Kehai Road station

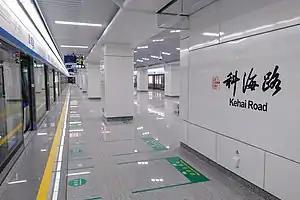

Kehai Road is a metro station on Line 6 of the Hangzhou Metro in China. It was opened on 30 December 2020, together with the Line 6. It is located in the Xihu District of Hangzhou.